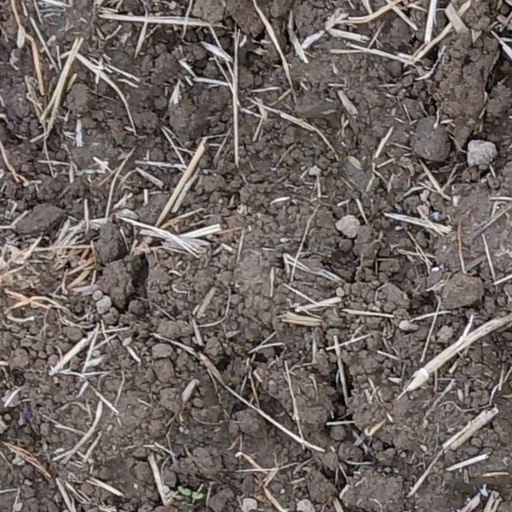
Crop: wheat